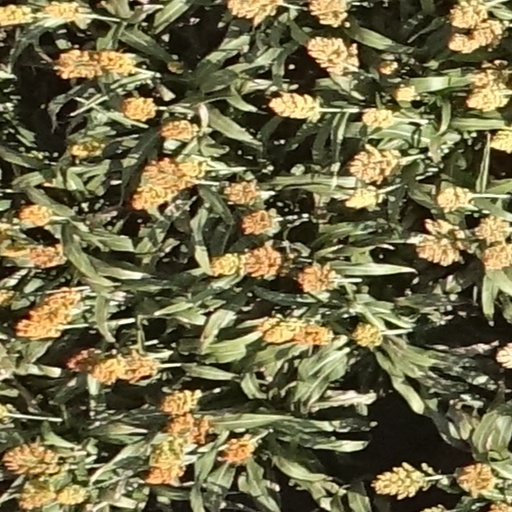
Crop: sorghum